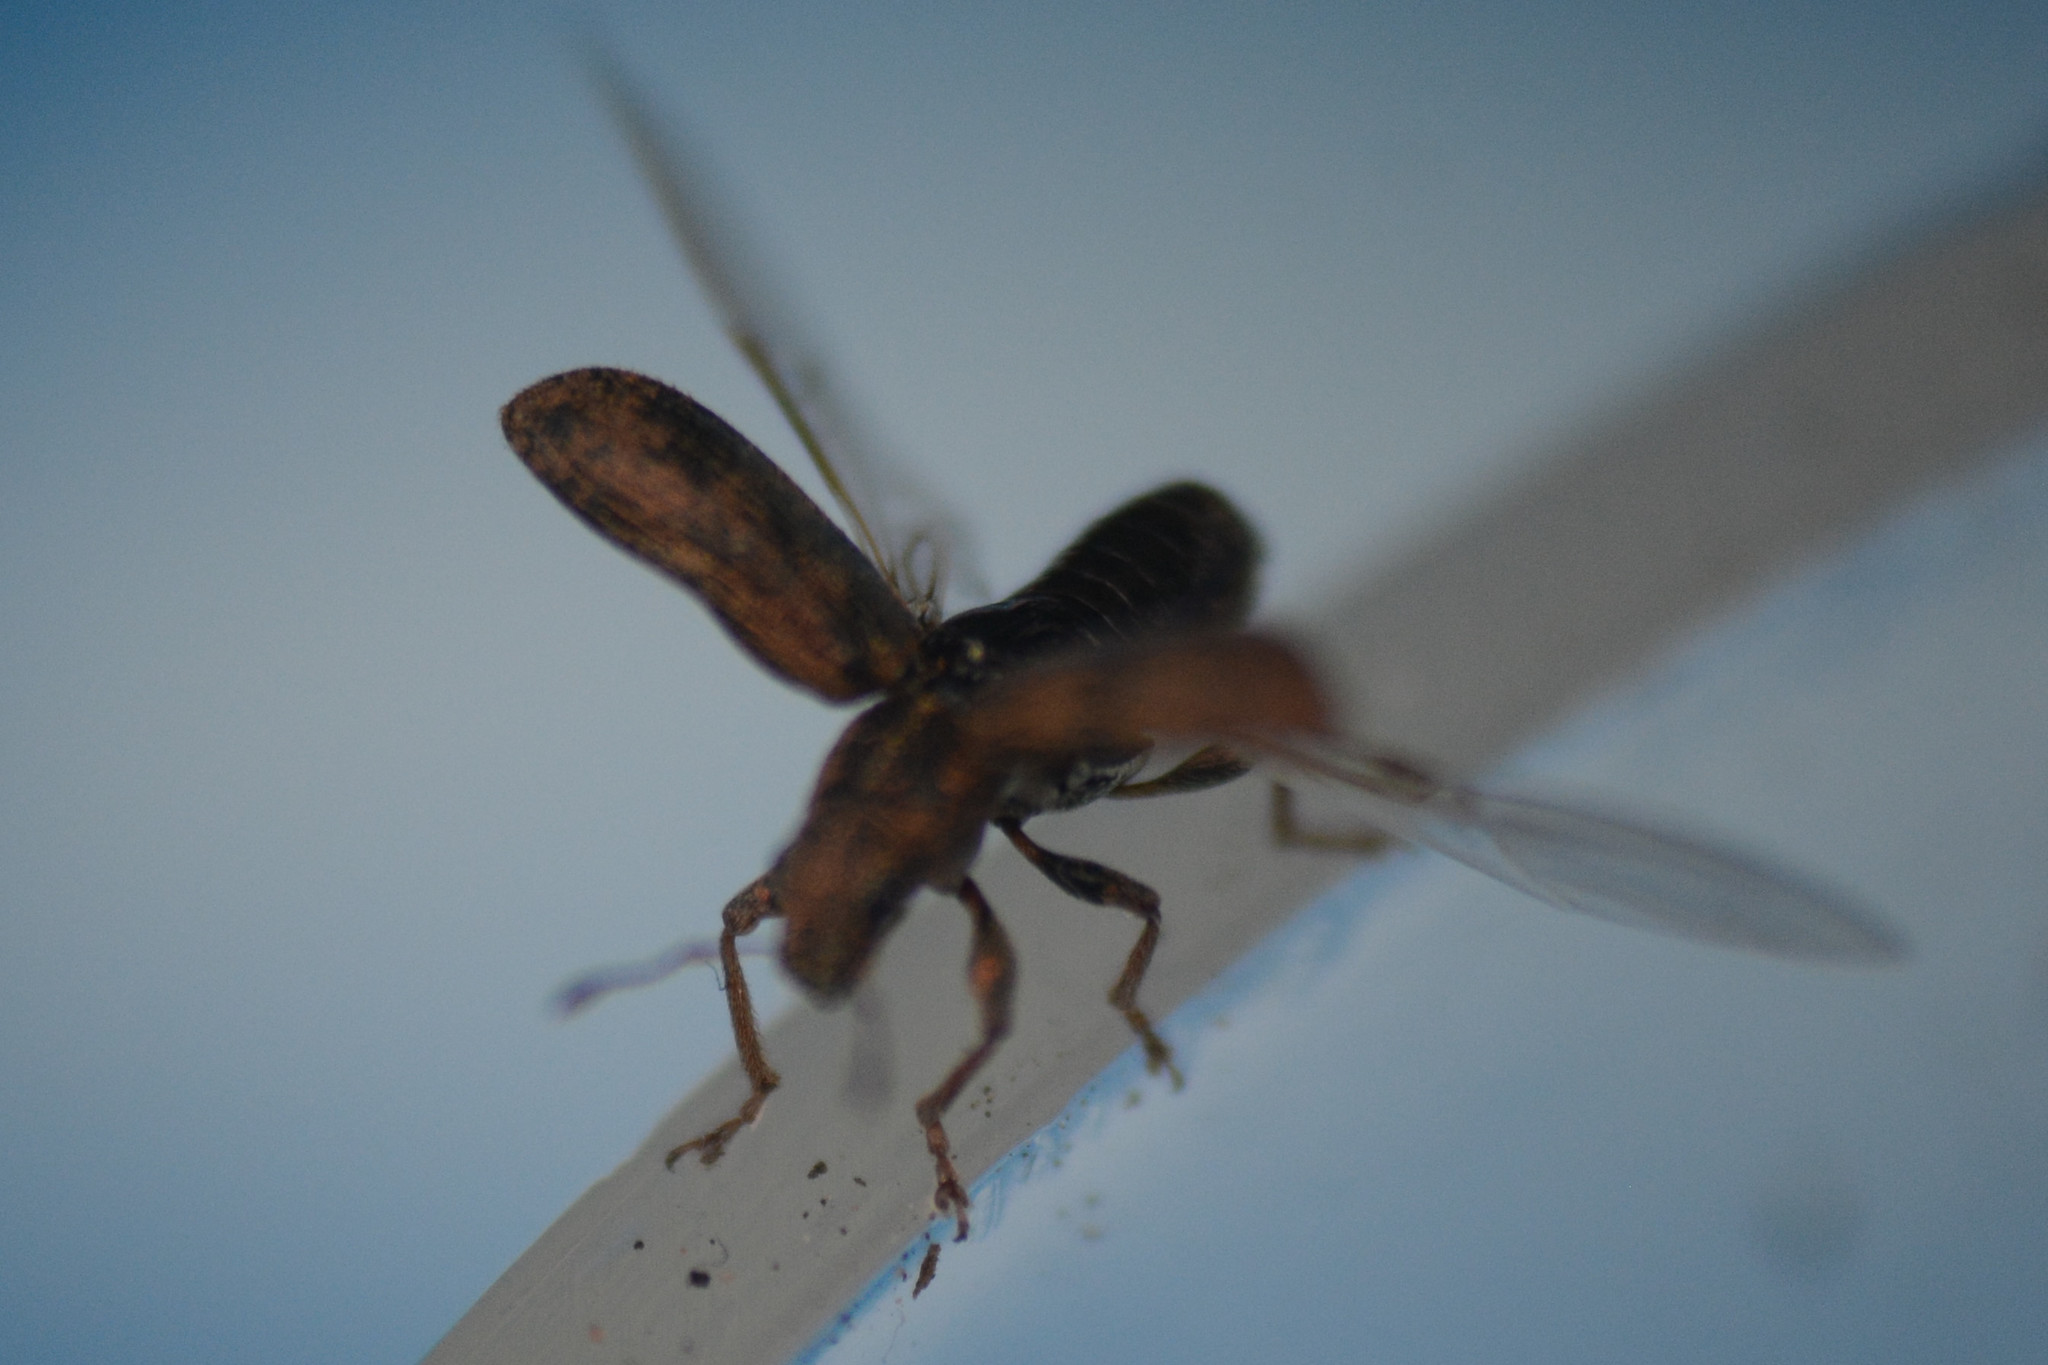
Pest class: pea_leaf_weevil